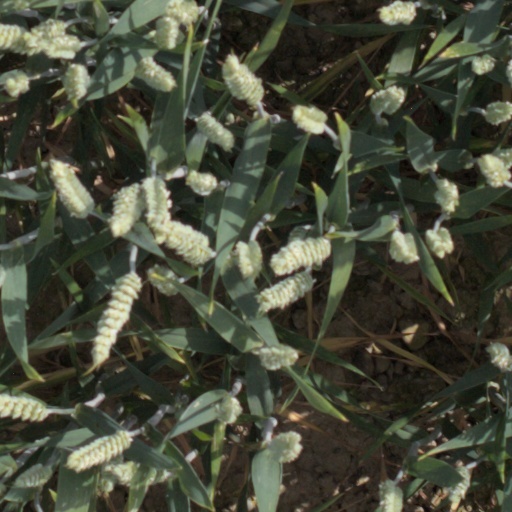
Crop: wheat